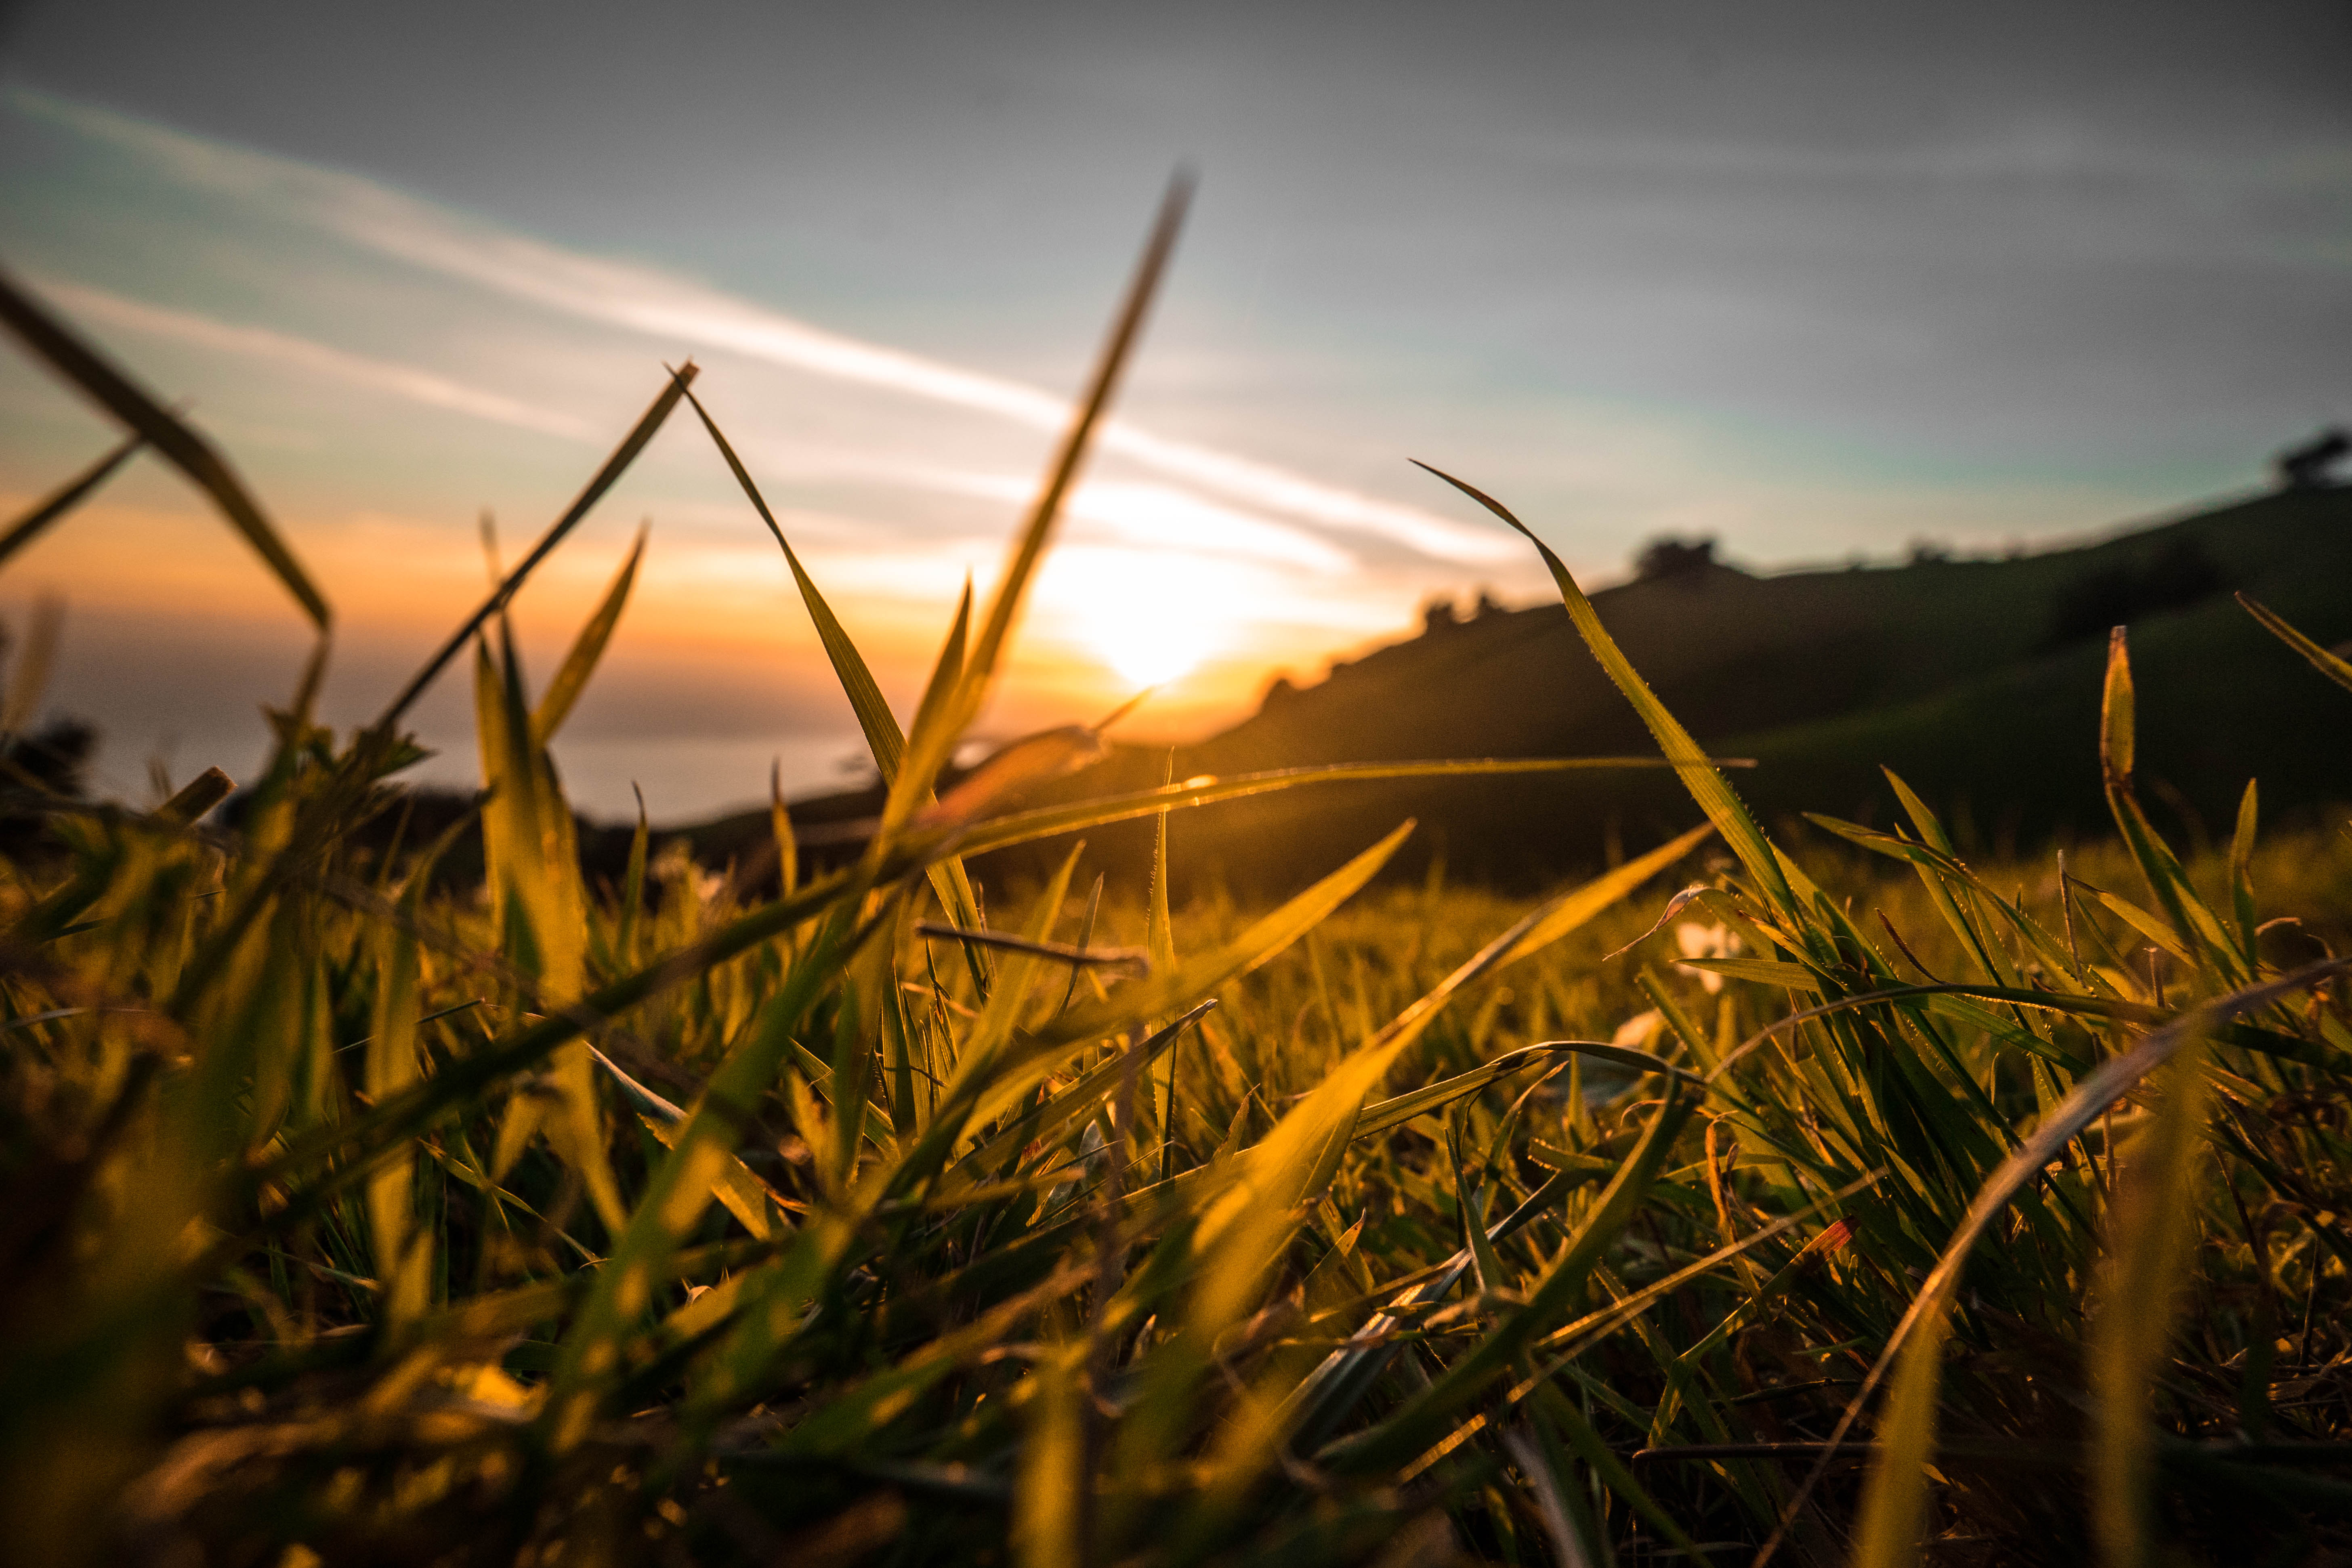
tree, nature, grass, light, plant, sky, sun, sunrise, sunset, field, sunlight, morning, leaf, flower, wind, dusk, evening, crop, autumn, agriculture, rural area, grass family